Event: Nepal Earthquake
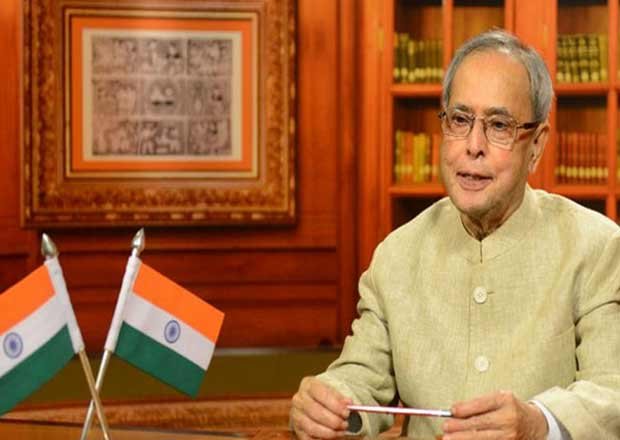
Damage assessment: no_damage